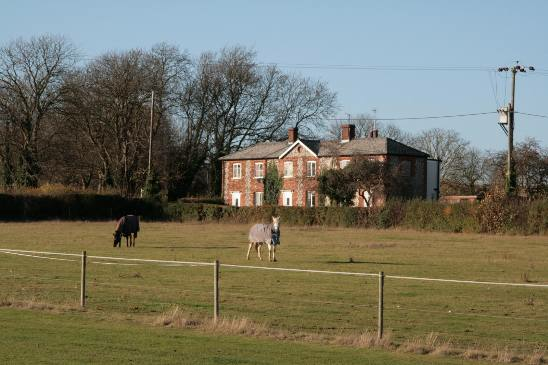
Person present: No